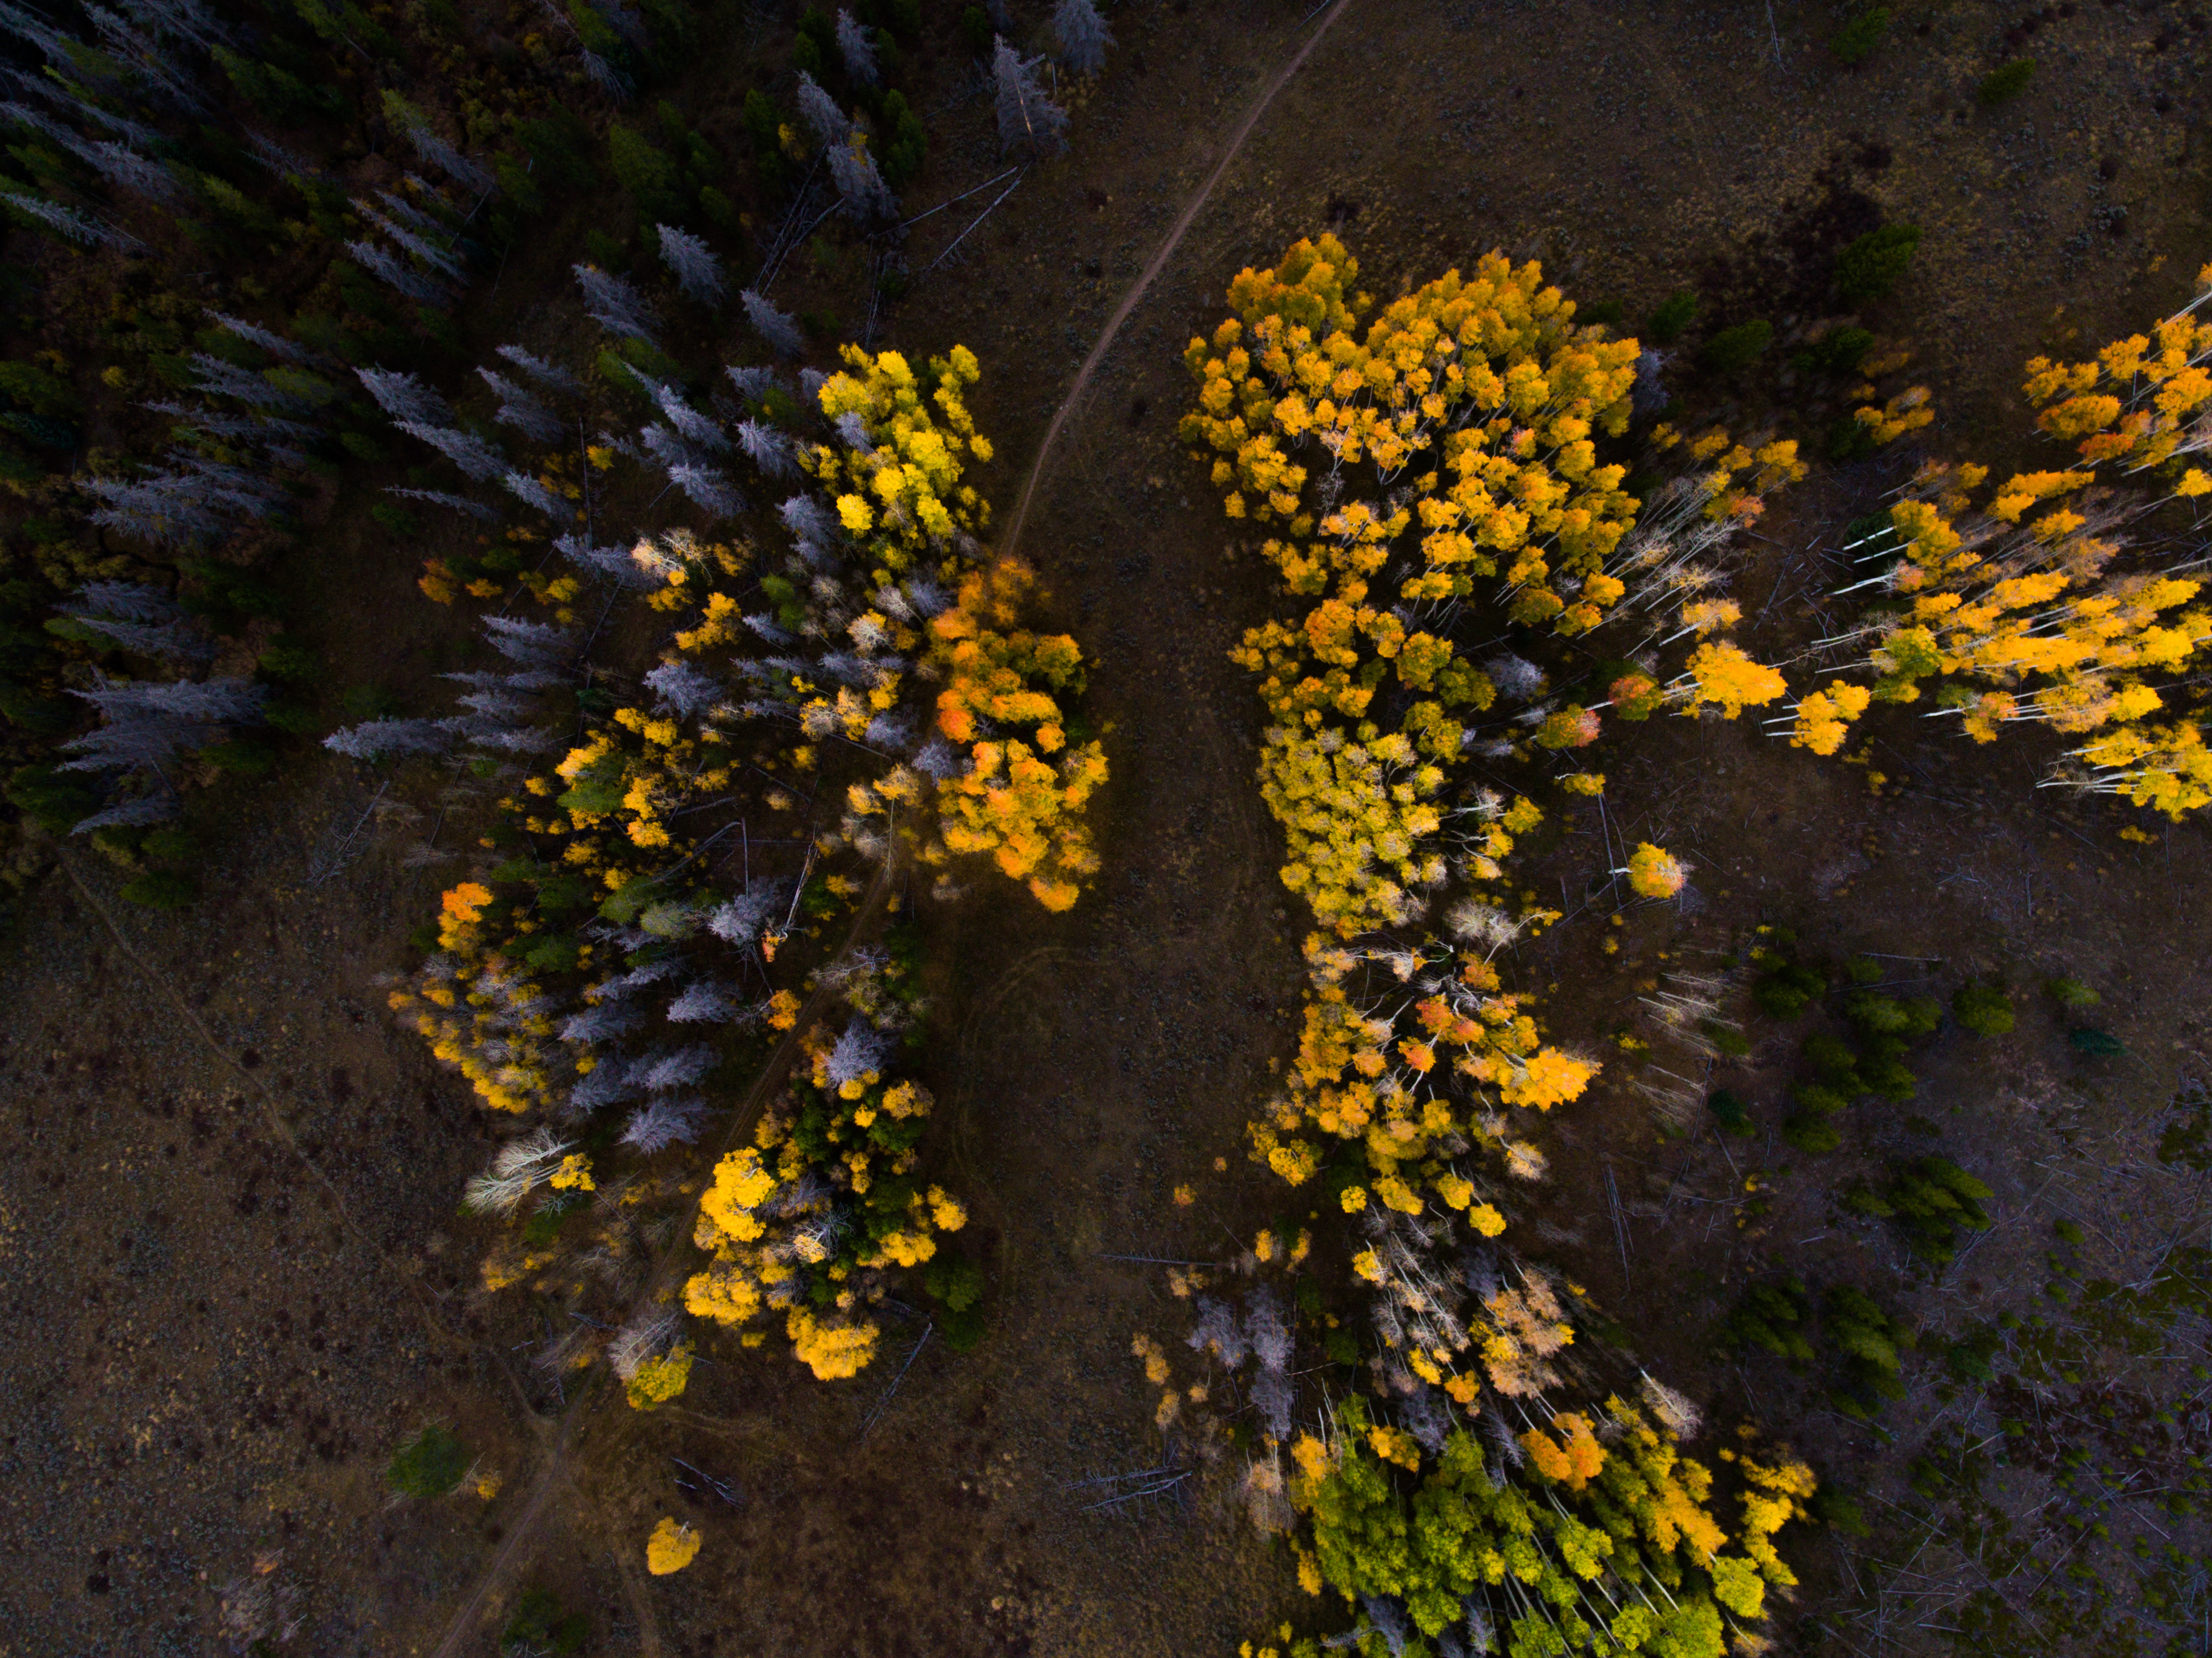
tree, nature, forest, plant, sunlight, leaf, flower, green, reflection, autumn, botany, yellow, flora, season, aerial view, wildflower, drone view, shrub, woodland, macro photography, flowering plant, woody plant, land plant